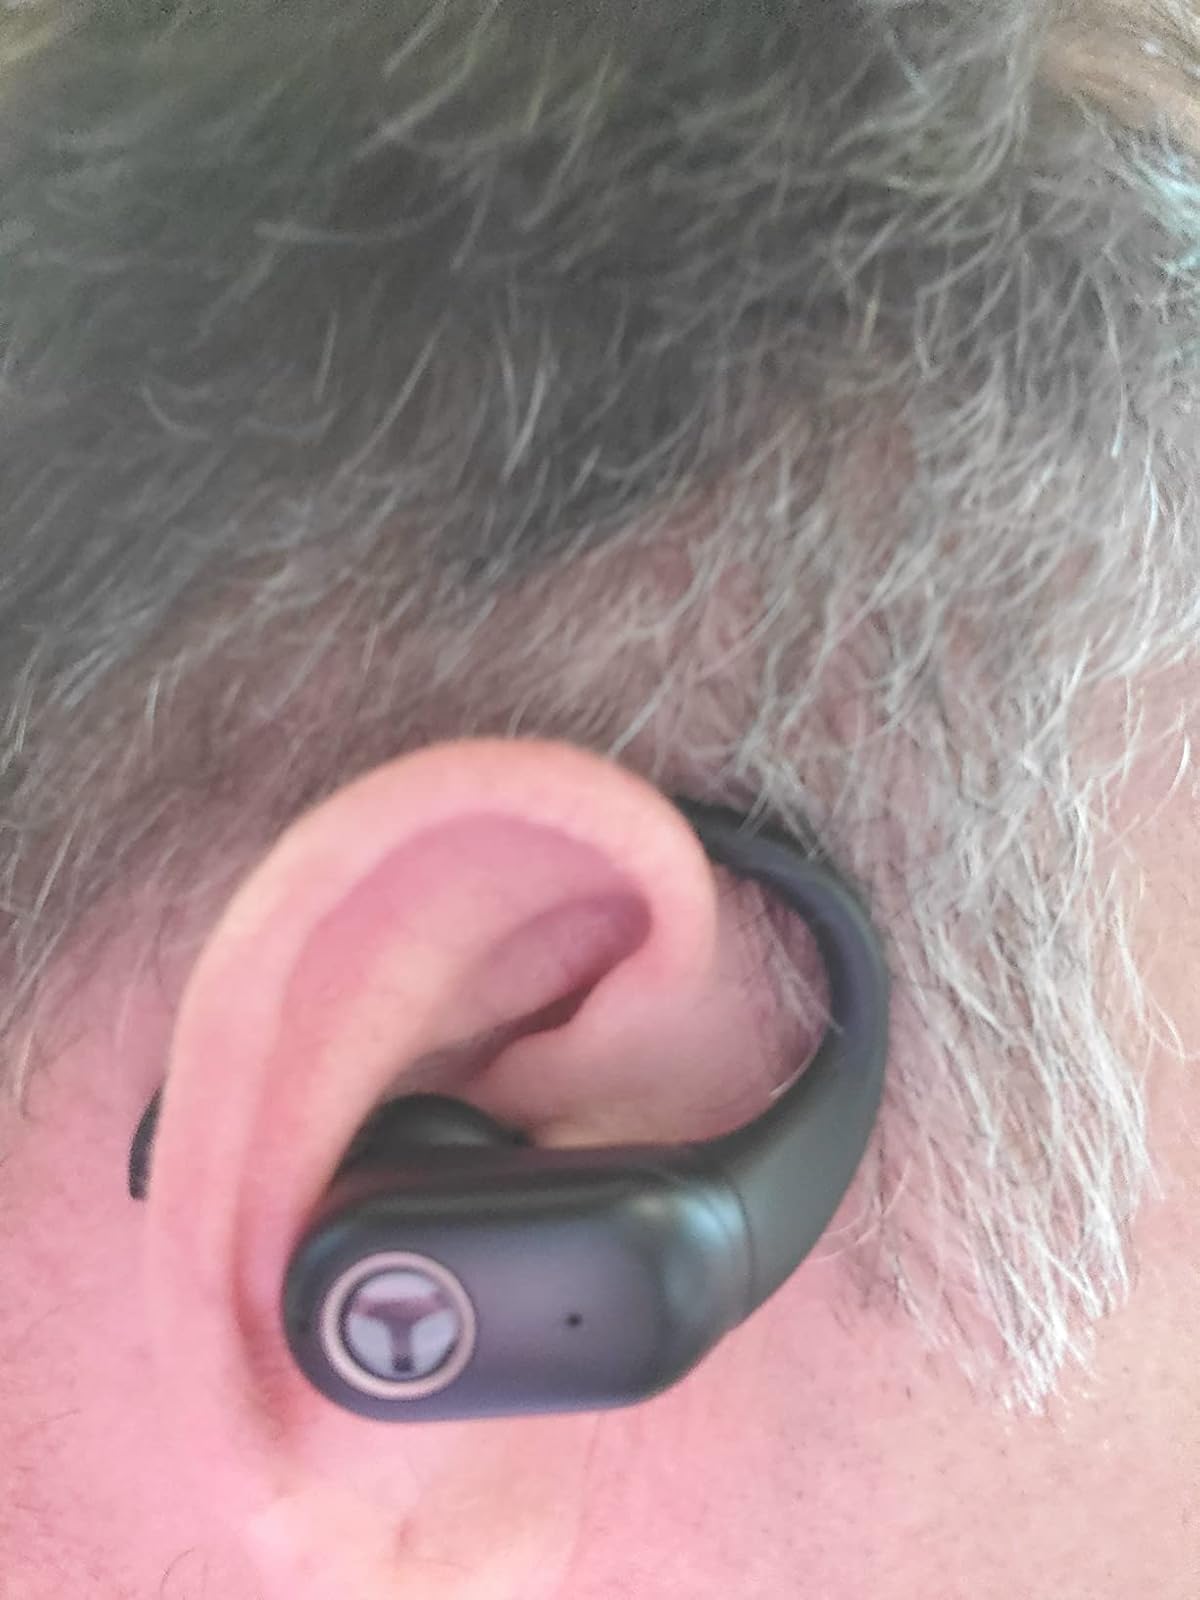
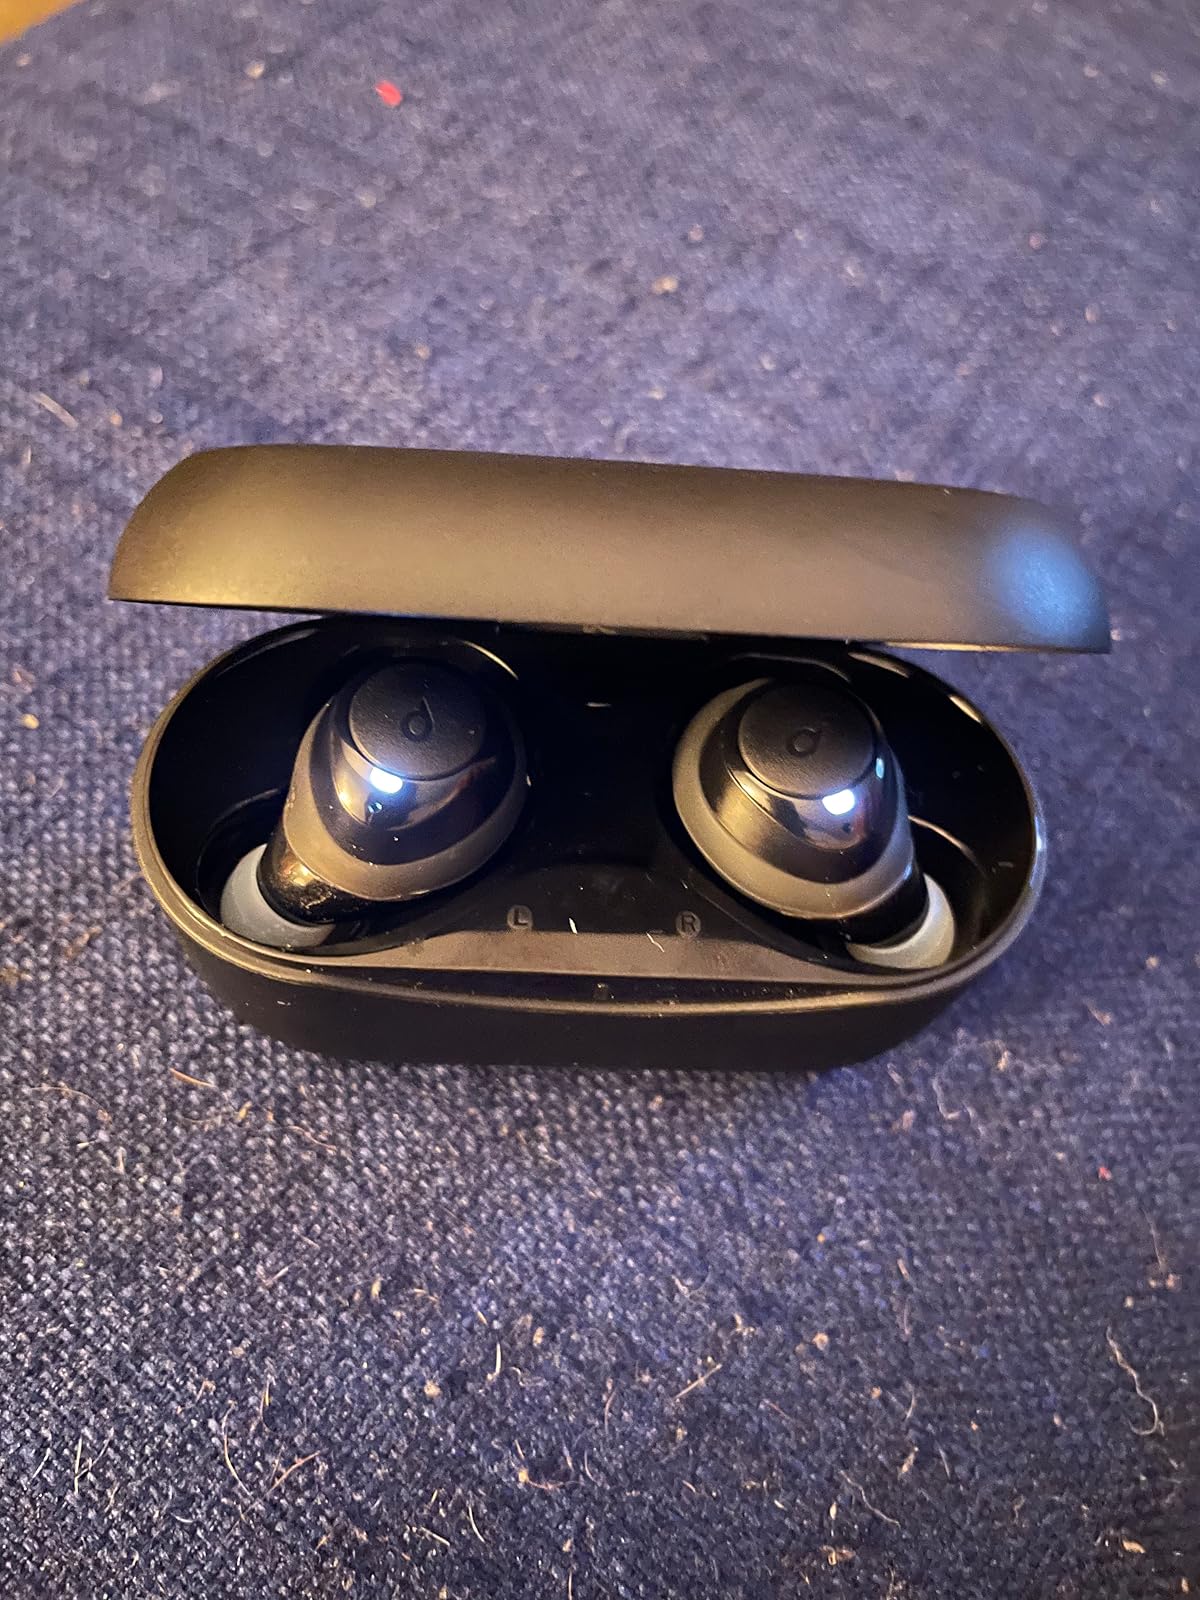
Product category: earbuds
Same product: no